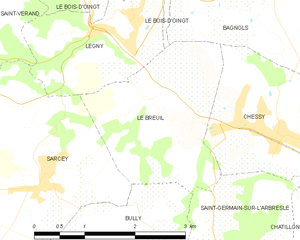
Carte des communes françaises